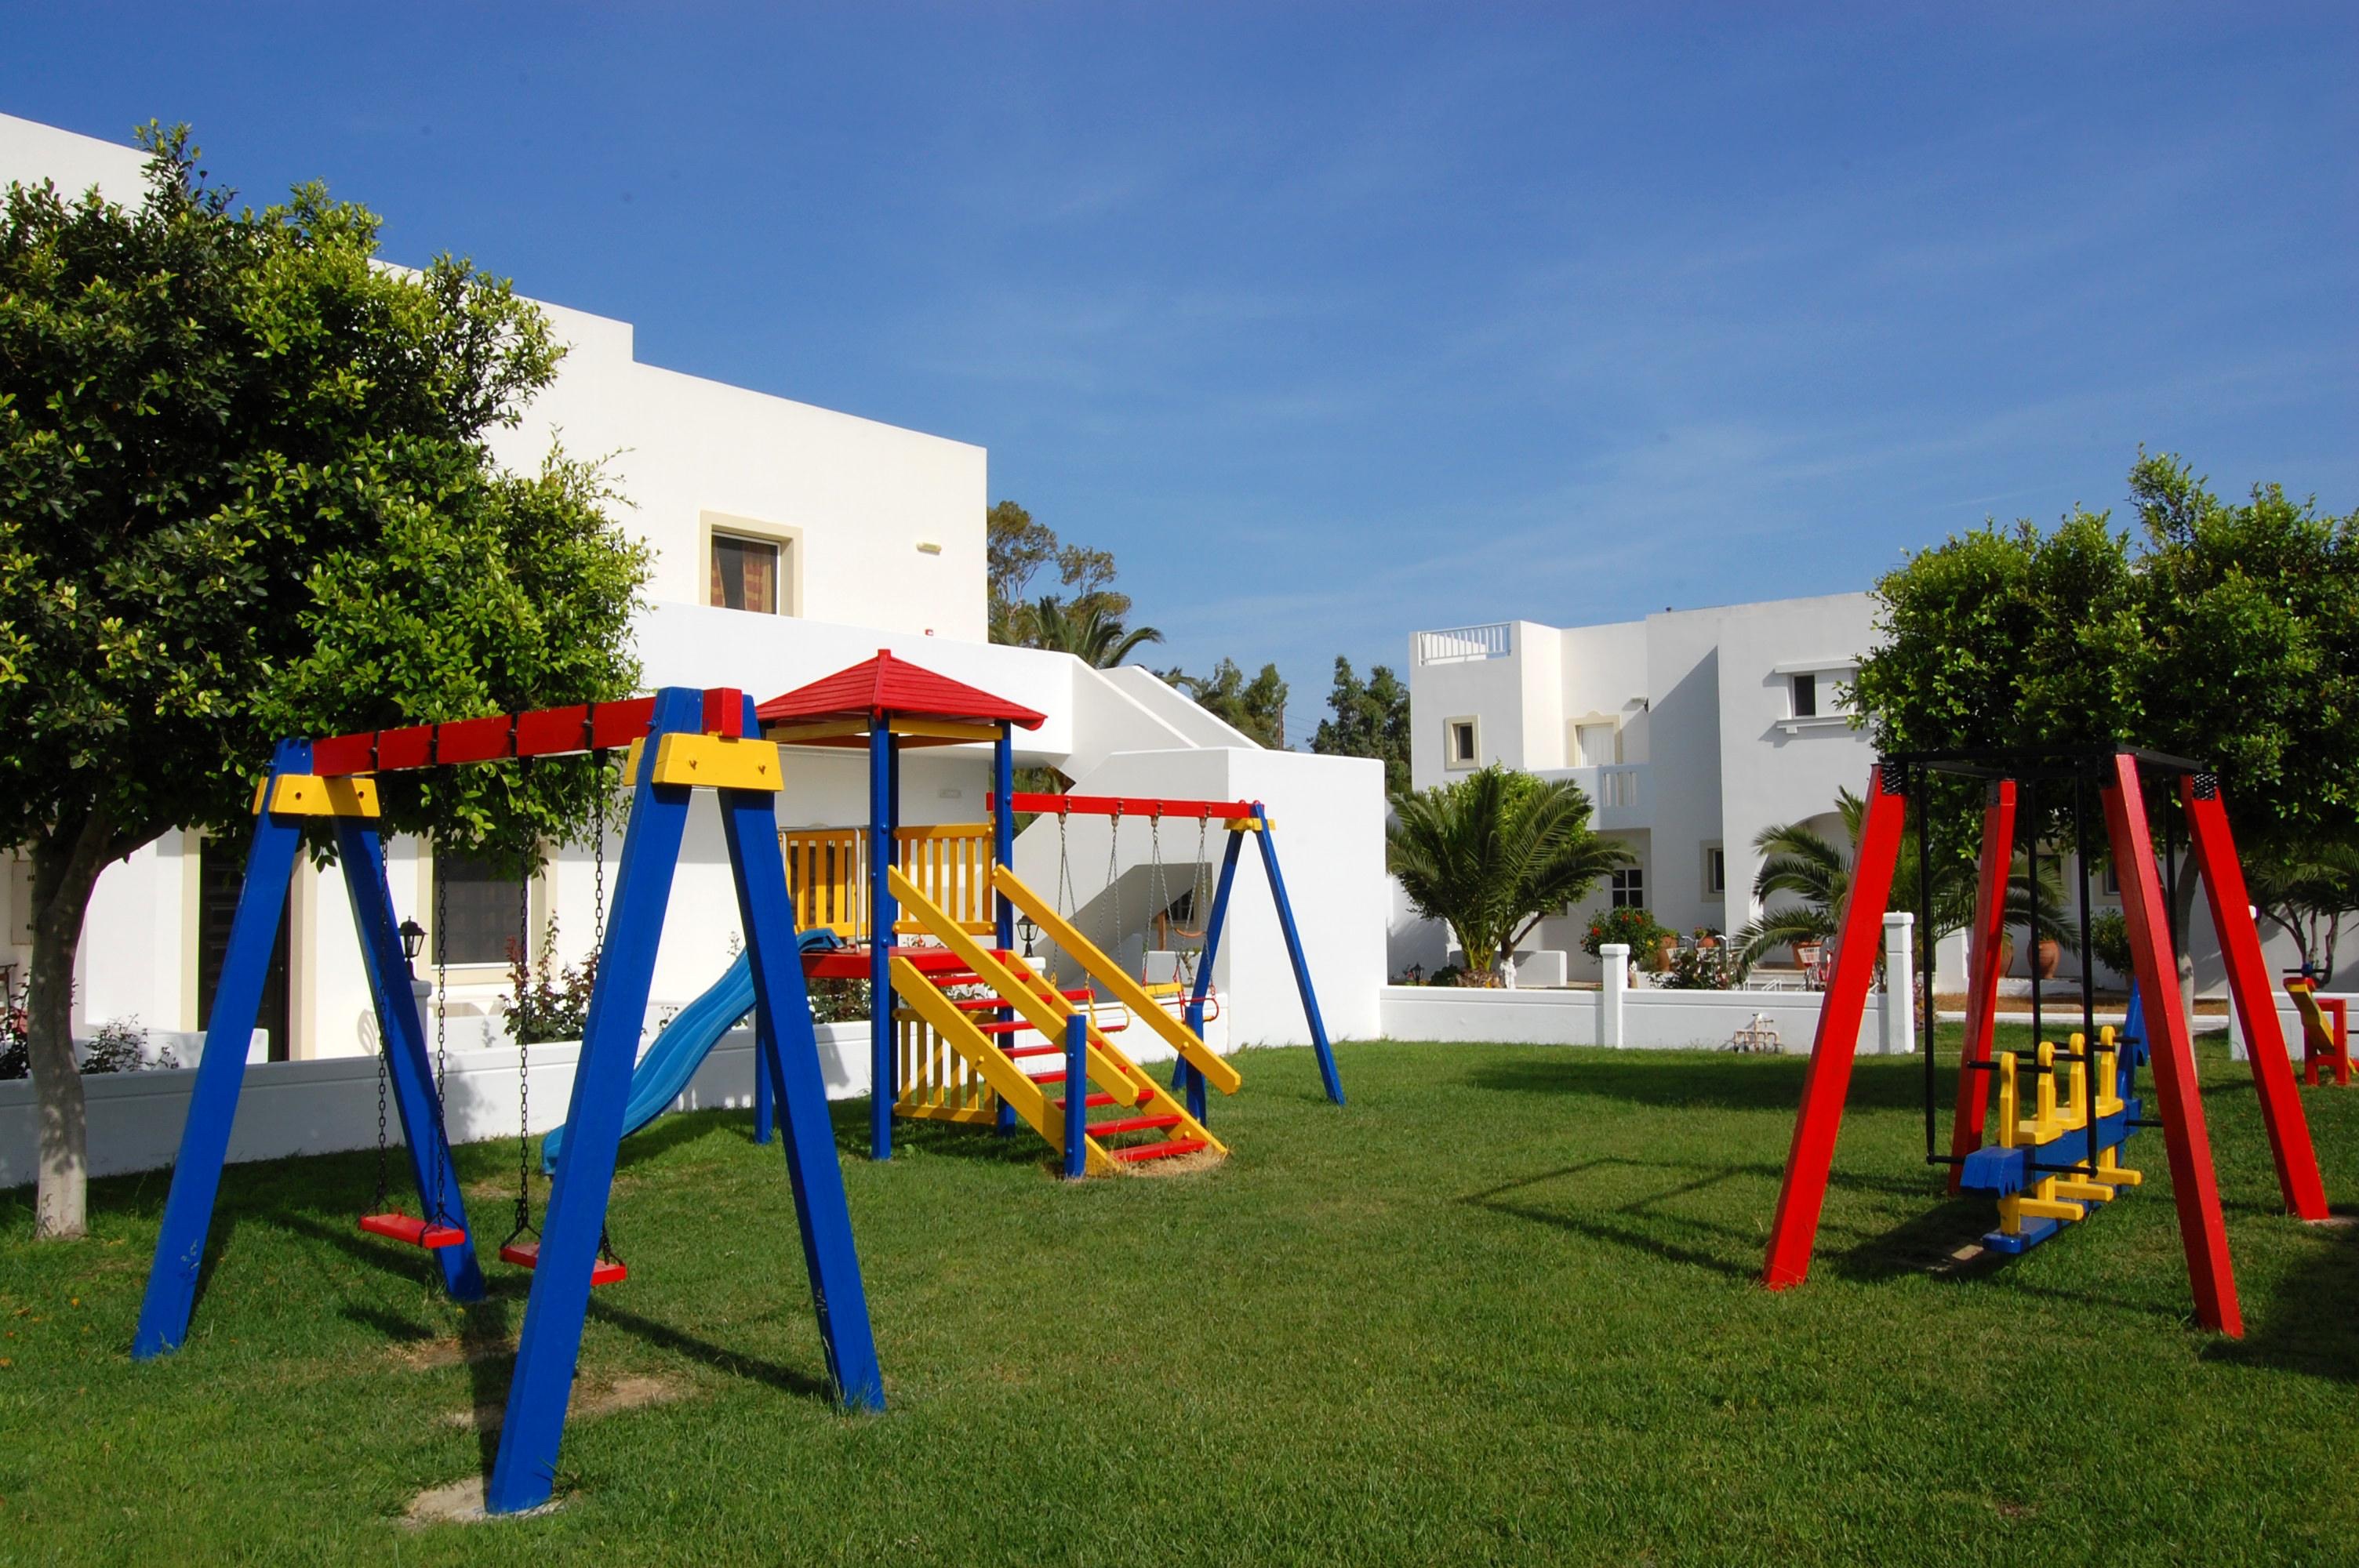
play, city, recreation, leisure, public space, hotel, playground, greece, kos, outdoor recreation, human settlement, outdoor play equipment